Louis Armstrong

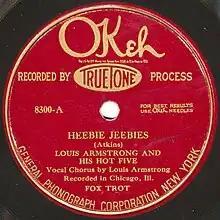
"Heebie Jeebies" by Louis Armstrong and his Hot Five, 1926

The Hot Five included Kid Ory (trombone), Johnny Dodds (clarinet), Johnny St. Cyr (banjo), Lil Armstrong on piano, and usually no drummer. Over a 12-month period starting in November 1925, this quintet produced twenty-four records. Armstrong's band leading style was easygoing, as St. Cyr noted: "One felt so relaxed working with him, and he was very broad-minded ... always did his best to feature each individual."